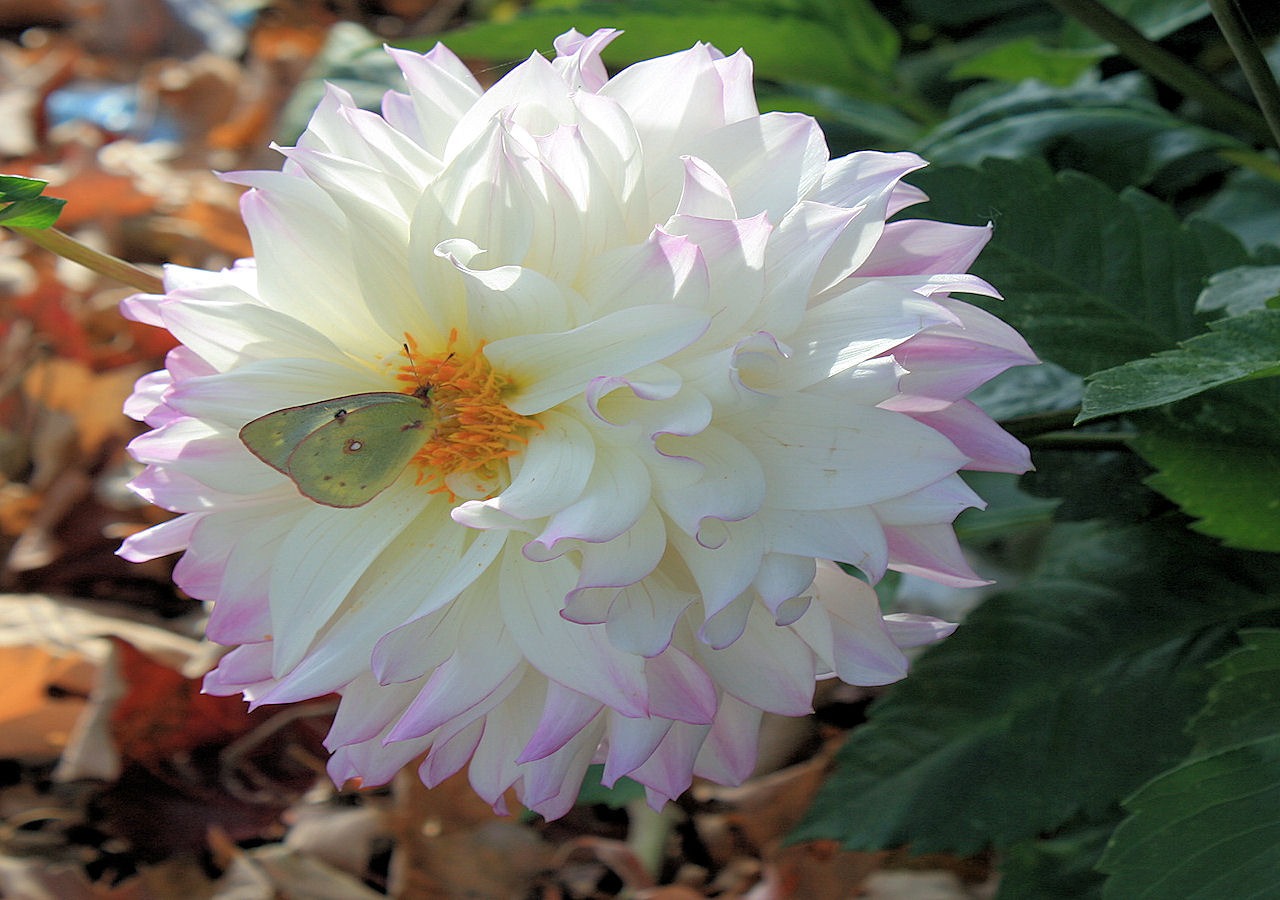
nature, blossom, plant, white, flower, petal, botany, butterfly, pink, flora, flowers, dahlia, seasons, flowering plant, daisy family, land plant